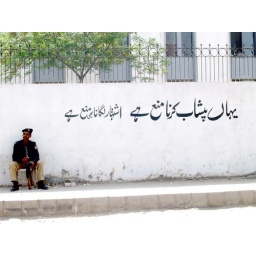
A police man sitting by a wall to stop people urinate at it.